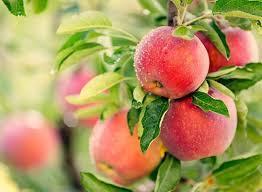
Label: apples